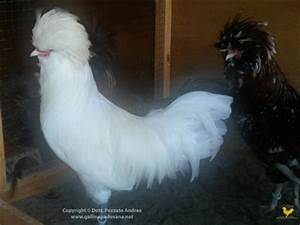
Label: gallina